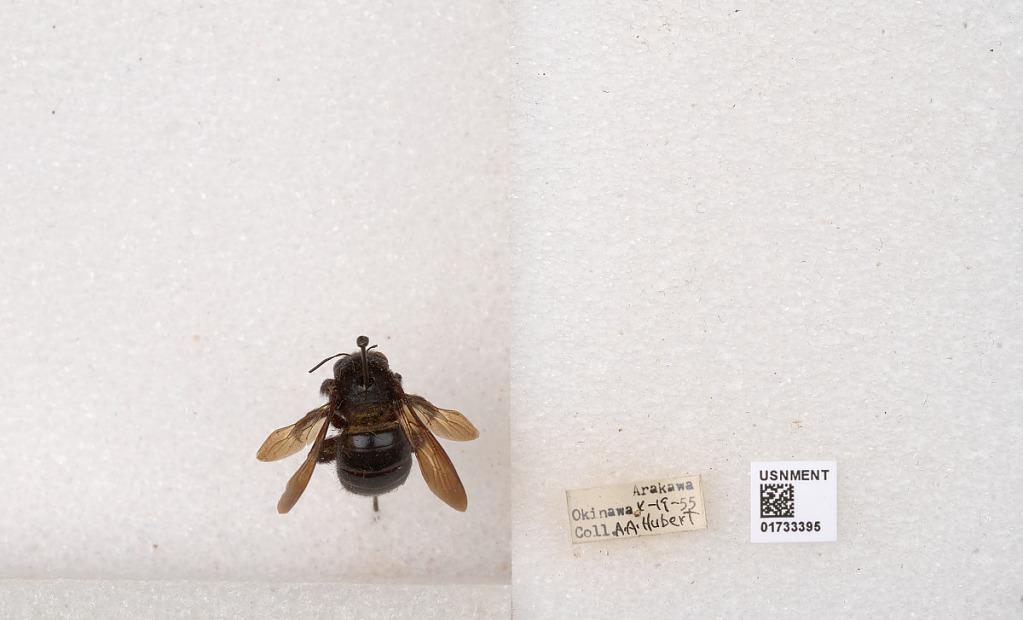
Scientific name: Xylocopa (Alloxylocopa) flavifrons Matsumura
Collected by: A. Hubert
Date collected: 1955-10-19
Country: Japan
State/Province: Okinawa
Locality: Arakawa